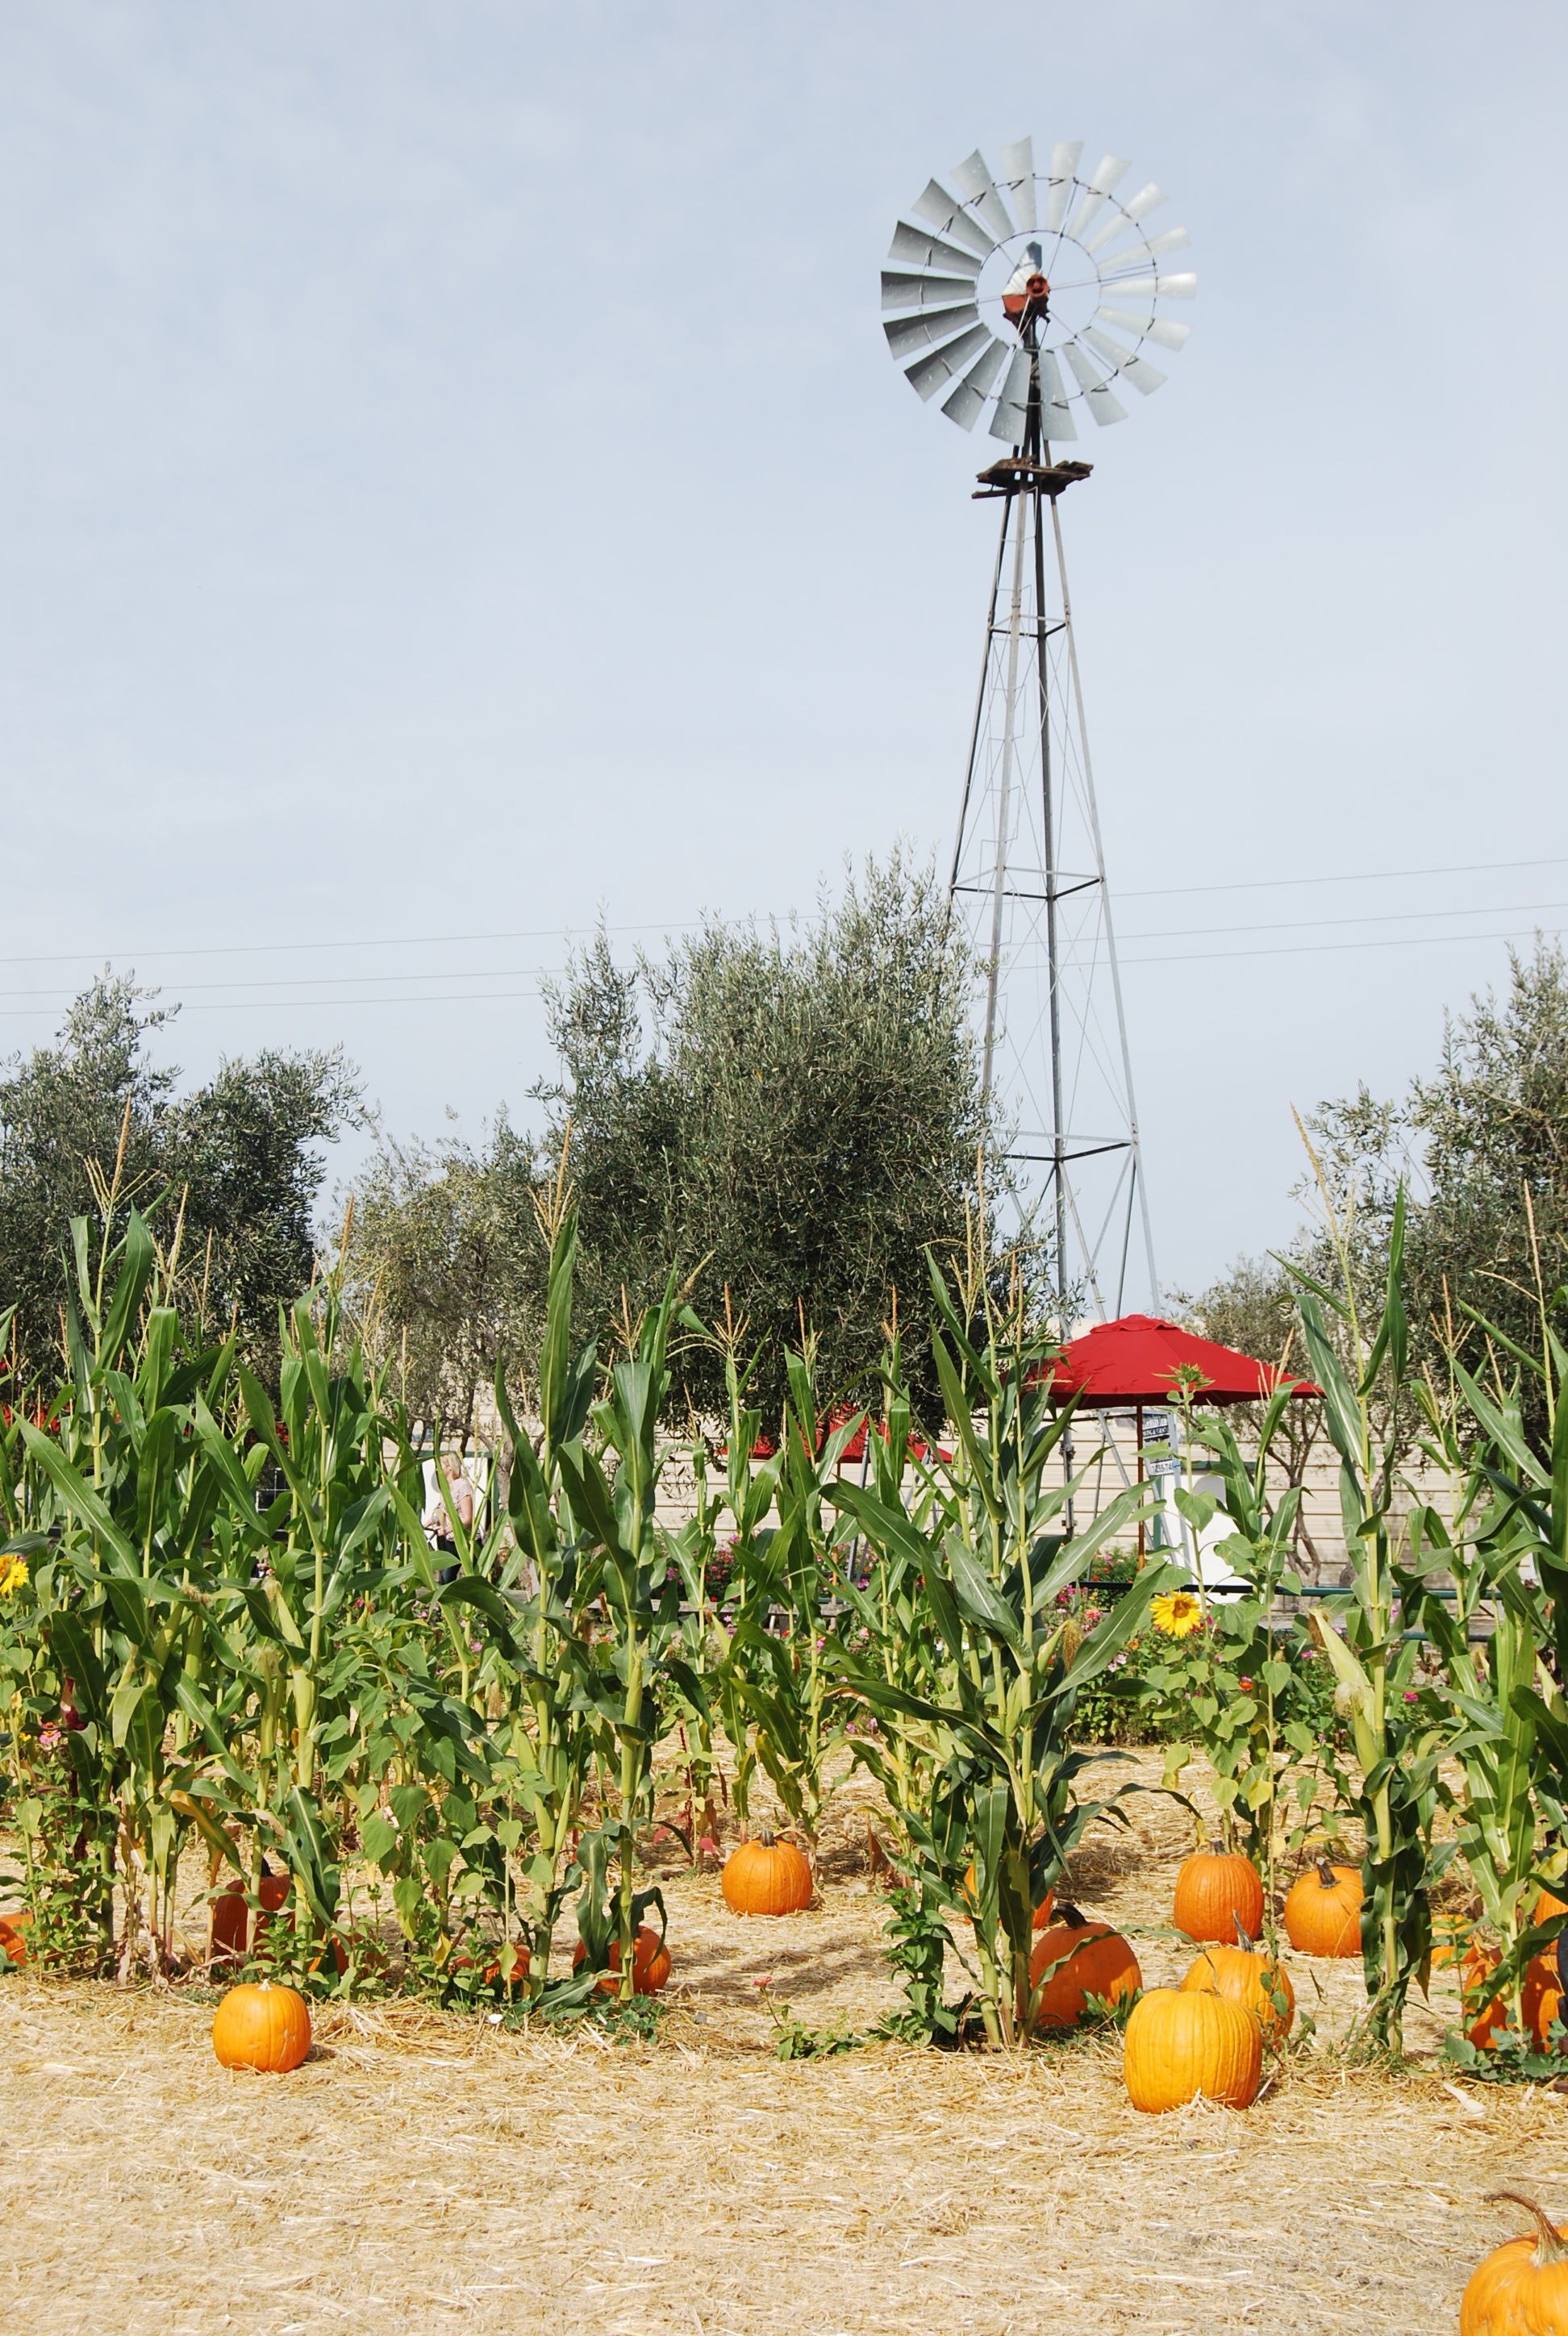
landscape, tree, plant, sky, field, farm, flower, windmill, wind, crop, natural, pumpkin, farmland, energy, stalk, pumpkin patch, plantation, natural energy, corn stalk, natural resource